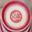
Label: plate